Mosque

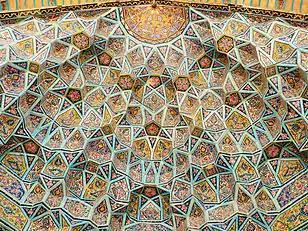
Vault ceiling of the Nasir al-Mulk Mosque in Shiraz, Iran

Islam's holiest month, "Ramaḍān", is observed through many events. As Muslims must fast during the day during Ramadan, mosques will host "Ifṭār" dinners after sunset and the fourth required prayer of the day, that is "Maghrib". Food is provided, at least in part, by members of the community, thereby creating daily potluck dinners. Because of the community contribution necessary to serve "iftar" dinners, mosques with smaller congregations may not be able to host the "iftar" dinners daily. Some mosques will also hold "Suḥūr" meals before dawn to congregants attending the first required prayer of the day, "Fajr". As with iftar dinners, congregants usually provide the food for suhoor, although able mosques may provide food instead. Mosques will often invite poorer members of the Muslim community to share in beginning and breaking the fasts, as providing charity during Ramadan is regarded in Islam as especially honorable.